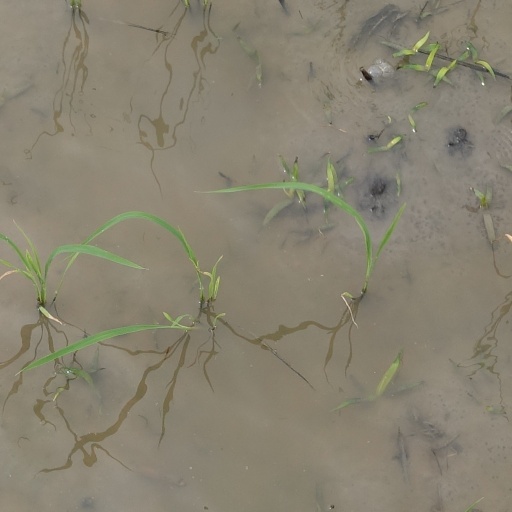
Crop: rice